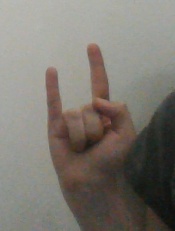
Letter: la